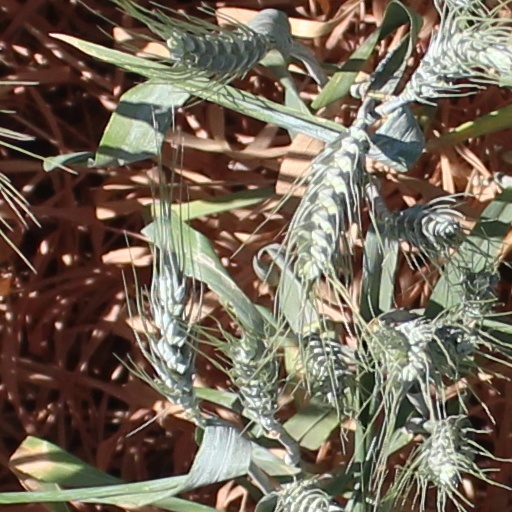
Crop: wheat